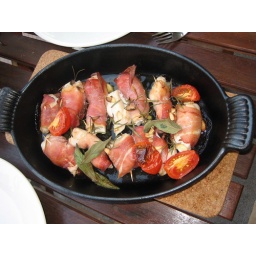
chicken in smoked ham from the oven